Gilbert Public Schools

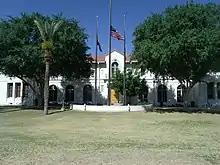
Gilbert High School was built in 1917. It now houses the Gilbert Public School District Office. The structure is listed as historical by the Gilbert Heritage District.

Gilbert Unified School District #41 (GUSD), also known as Gilbert Public Schools (GPS), is a school district based in Gilbert, Arizona, United States in the Phoenix metropolitan area. The district is the 7th largest in Arizona, and serves over 34,000 students at 39 schools across Gilbert, Chandler, and Mesa, Arizona.